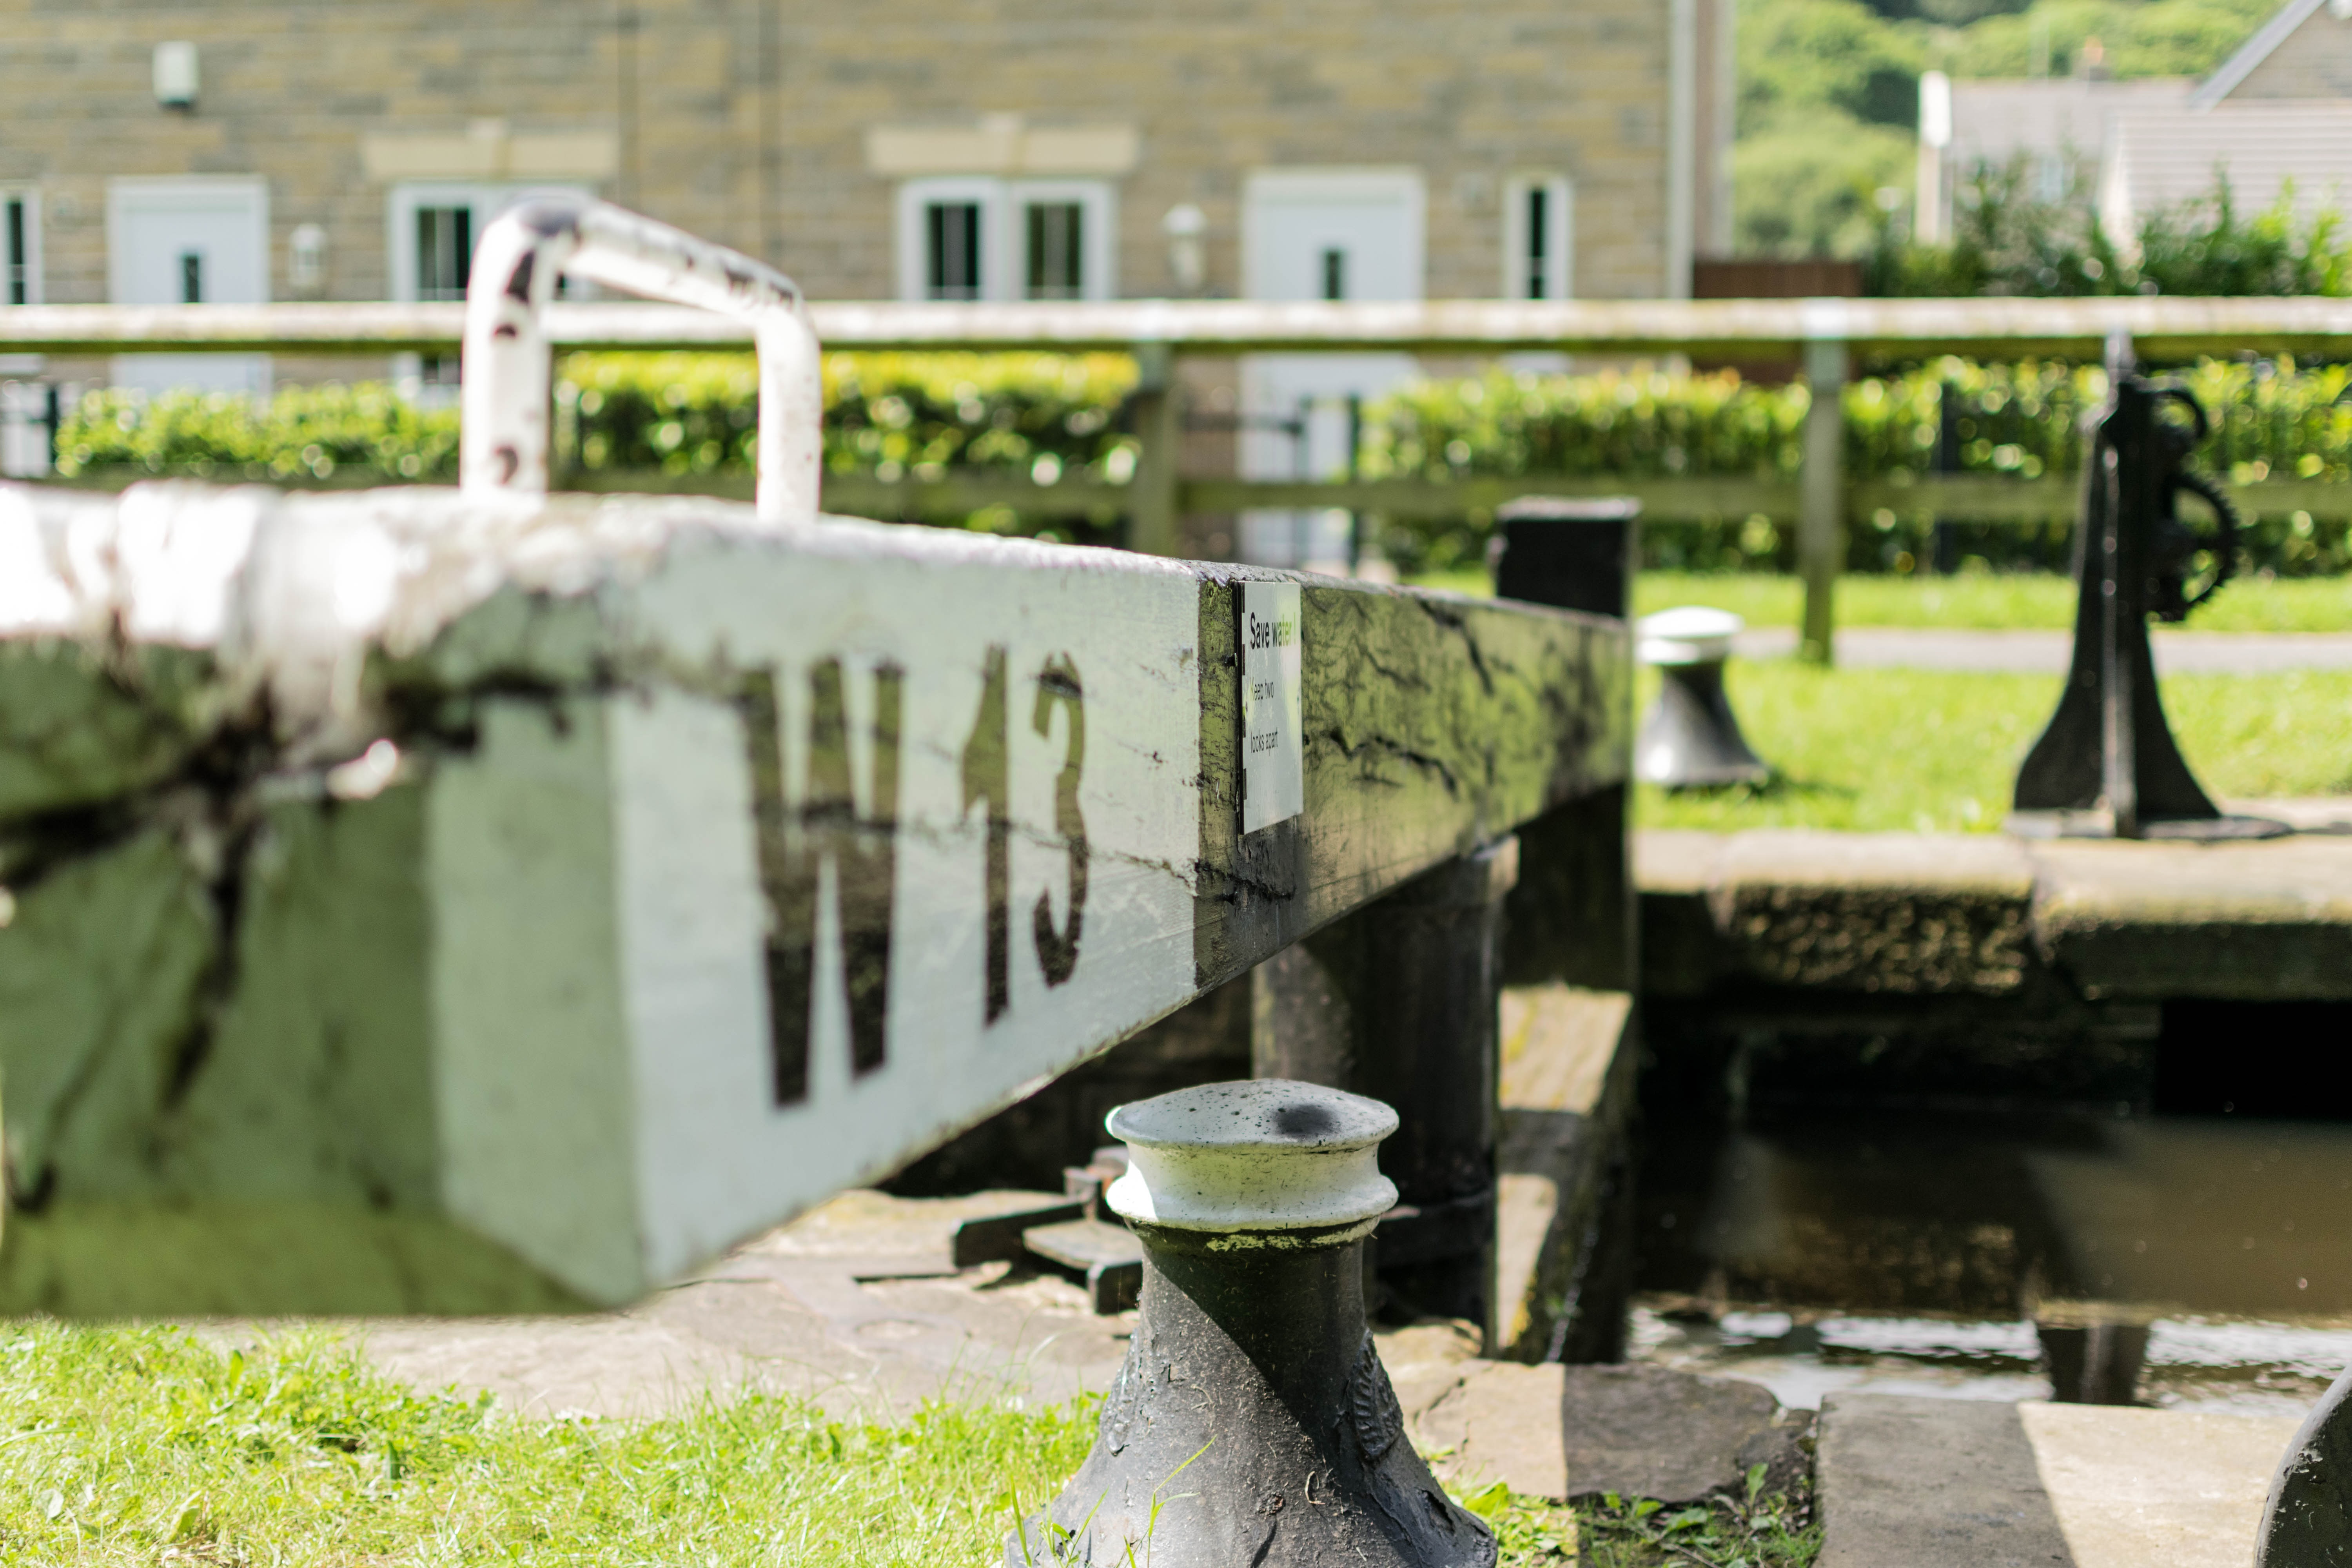
canal, backyard, garden, gate, waterway, locks, yard